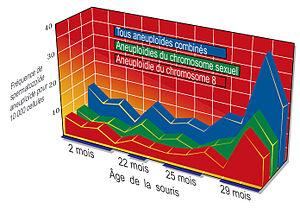
Chez la souris, comme chez l'humain, le taux de mutation des spermatozoïdes augmente. Il augmente le plus avec l'âge pour les mutations aneuploïdes, XX8 et YY8. Ces graphes montrent que les fréquences de chromosomes aneuploïdes dans le sperme de souris augmentent avec l'âge, surtout après deux ans. Ces chiffres ne concernent que les cas où les cellules (spermatozoïdes) ont acquis un chromosome supplémentaire (X. Lowe, et al., ""Aneuploidies and Micronuclei in the Germ Cells of Male Mice of Advanced Age"", Mutation Research
Une mutation est une modification rare, accidentelle ou provoquée, de l'information génétique dans le génome.